Quadi

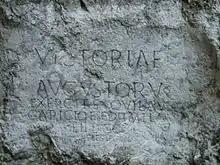
A monument found in Trenčín. "To the victory of emperor dedicated by 855 soldiers of II. Legion of an army stationed in Laugaricio. Made to order of Marcus Valerius Maximianus, a legate of the Second Auxiliary legion."

In "The Annals", Tacitus recounts that Maroboduus was deposed by an exiled noble named Catualda around 18 AD. Catualda was in turn defeated by the Hermunduri king, Vibilius.The subjects of Maroboduus and Catualda were moved by the Romans to an area near the Danube, between the Morava and "Cusus" rivers, and placed under the control of the Quadian king Vannius. There are proposals that the Romans were deliberately trying to create a buffer state with this settlement, but there is no consensus about this. The area where Vannius ruled over the Marcomanni exiles is generally considered to have been a distinct state to the Quadi kingdom itself. Unfortunately the Cusus river has not been identified with certainty. However, Slovak archaeological research locates the core area of the Vannius kingdom in the fertile southwestern Slovakian lowlands around Trnava, east of the Little Carpathians. The swampy zone between the Little Carpathians and Danube provided an obstacle for possible attacks from non-Roman Pannonia.